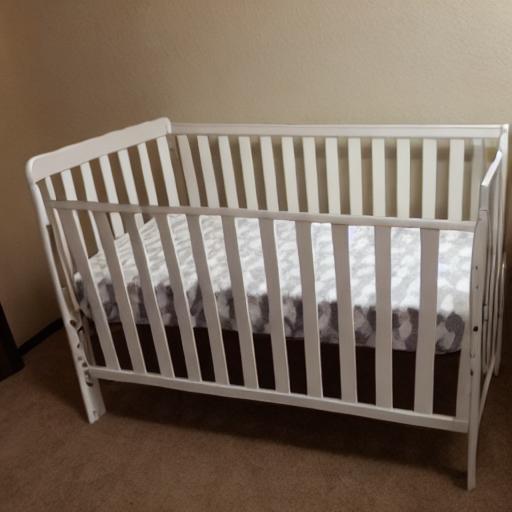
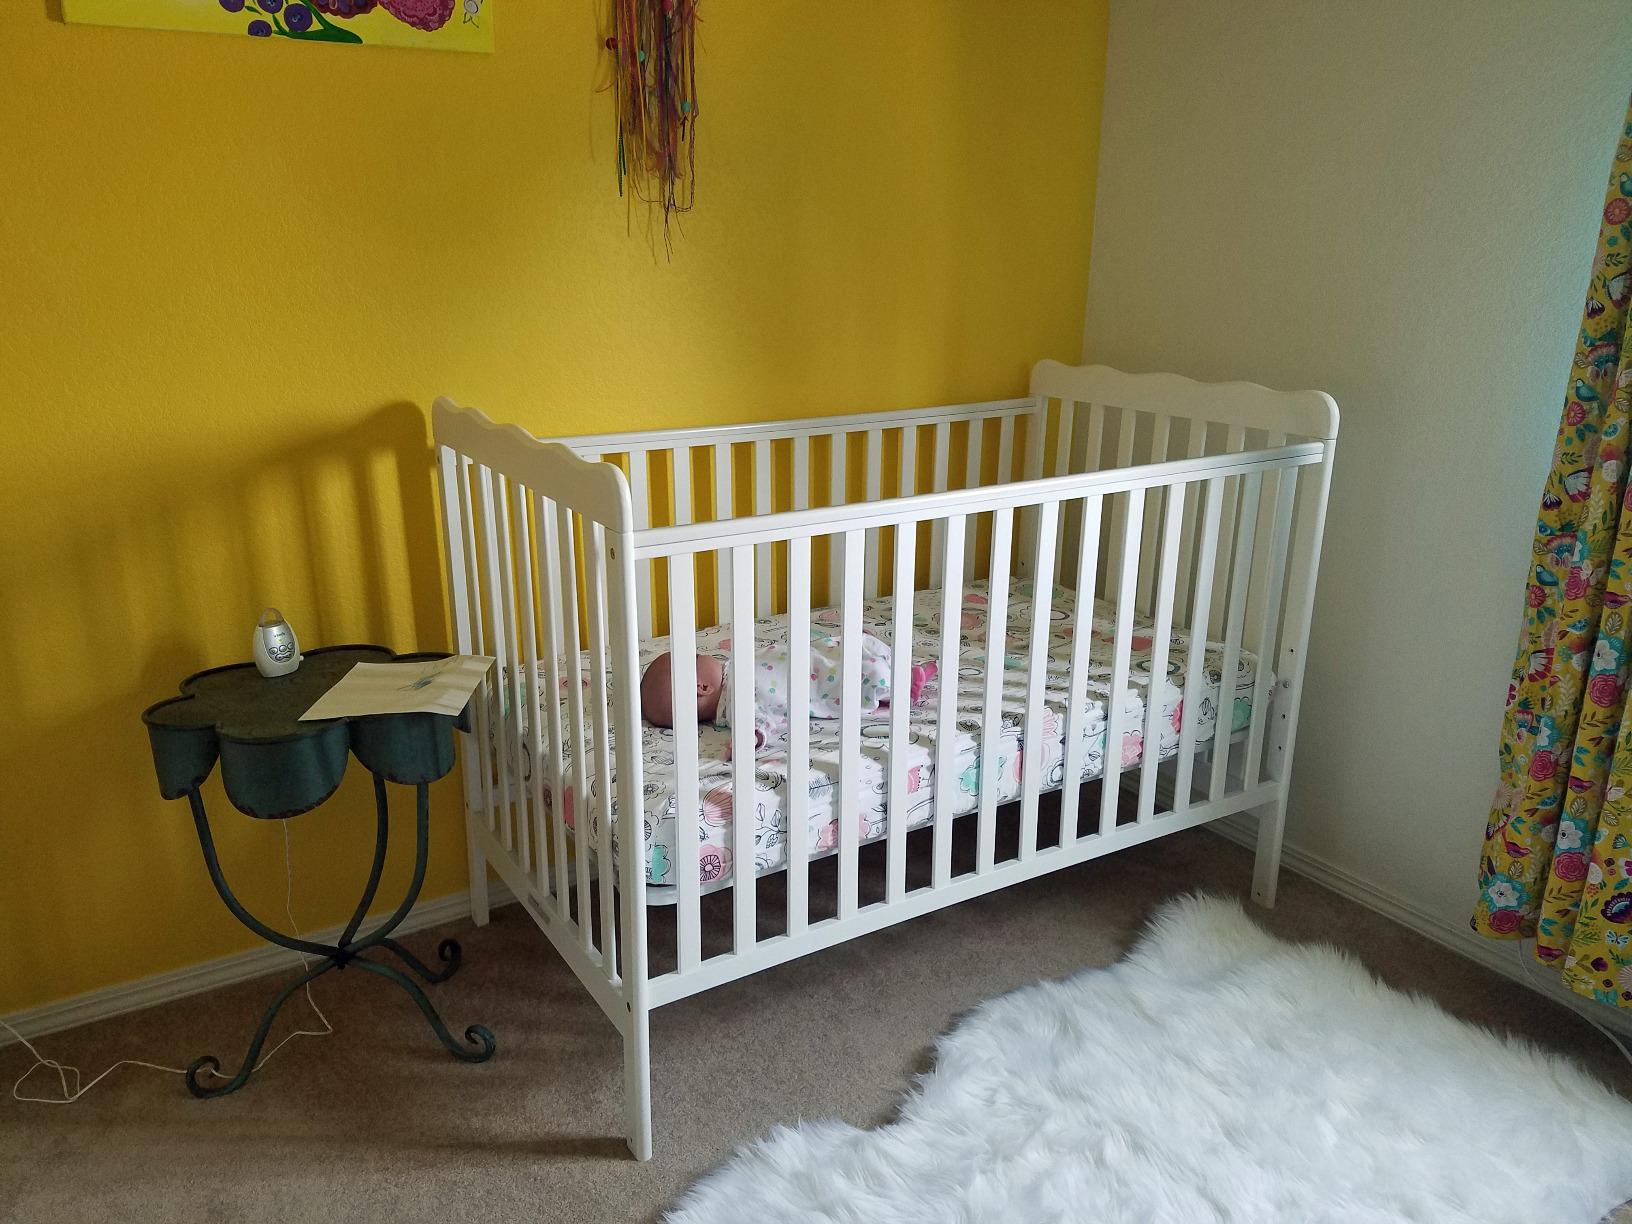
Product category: products_crib
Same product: no